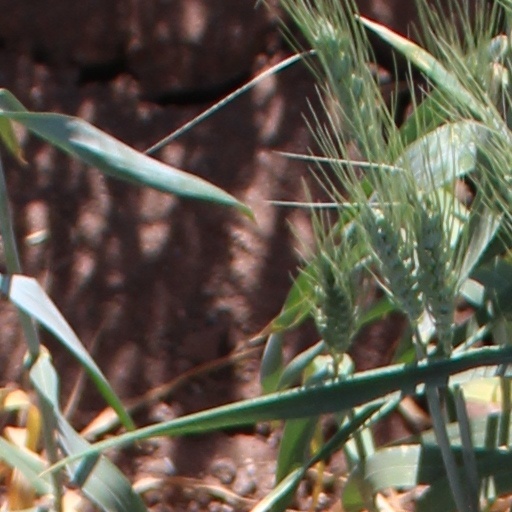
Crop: wheat